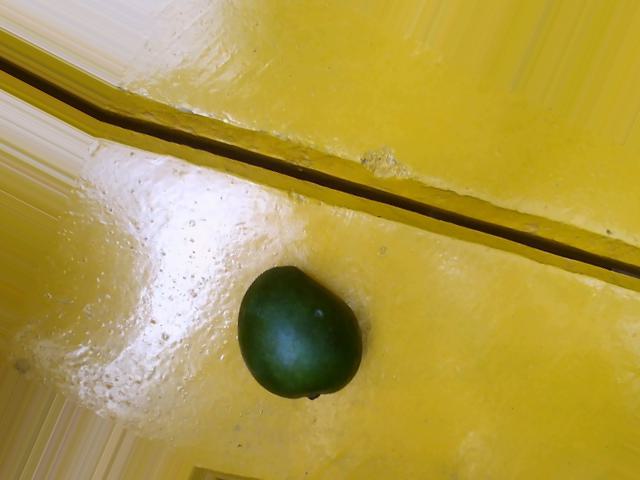
Label: Raw_Mango